Kyle Macy

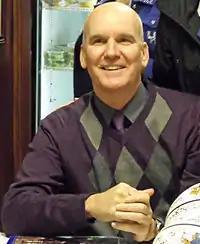
Macy at an autograph signing in 2013

Kyle Paul Macy (born April 9, 1957) is an American basketball commentator. He played college basketball for the Purdue Boilermakers and Kentucky Wildcats, and spent seven years in the NBA with the Phoenix Suns, Chicago Bulls and Indiana Pacers; he then spent three seasons in the Italian Lega Serie A. After his playing career, he has held various basketball-related positions, including coach, general manager, and broadcaster.